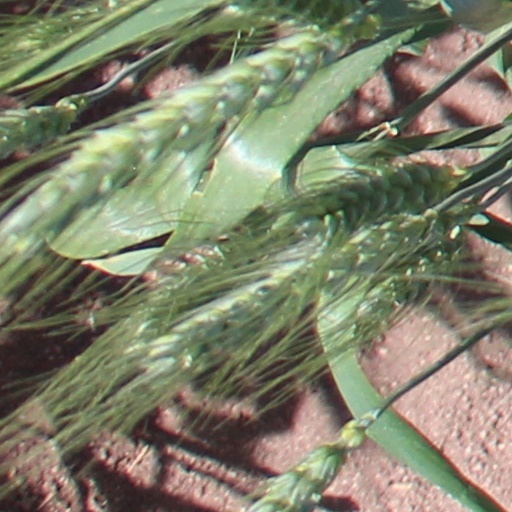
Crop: wheat